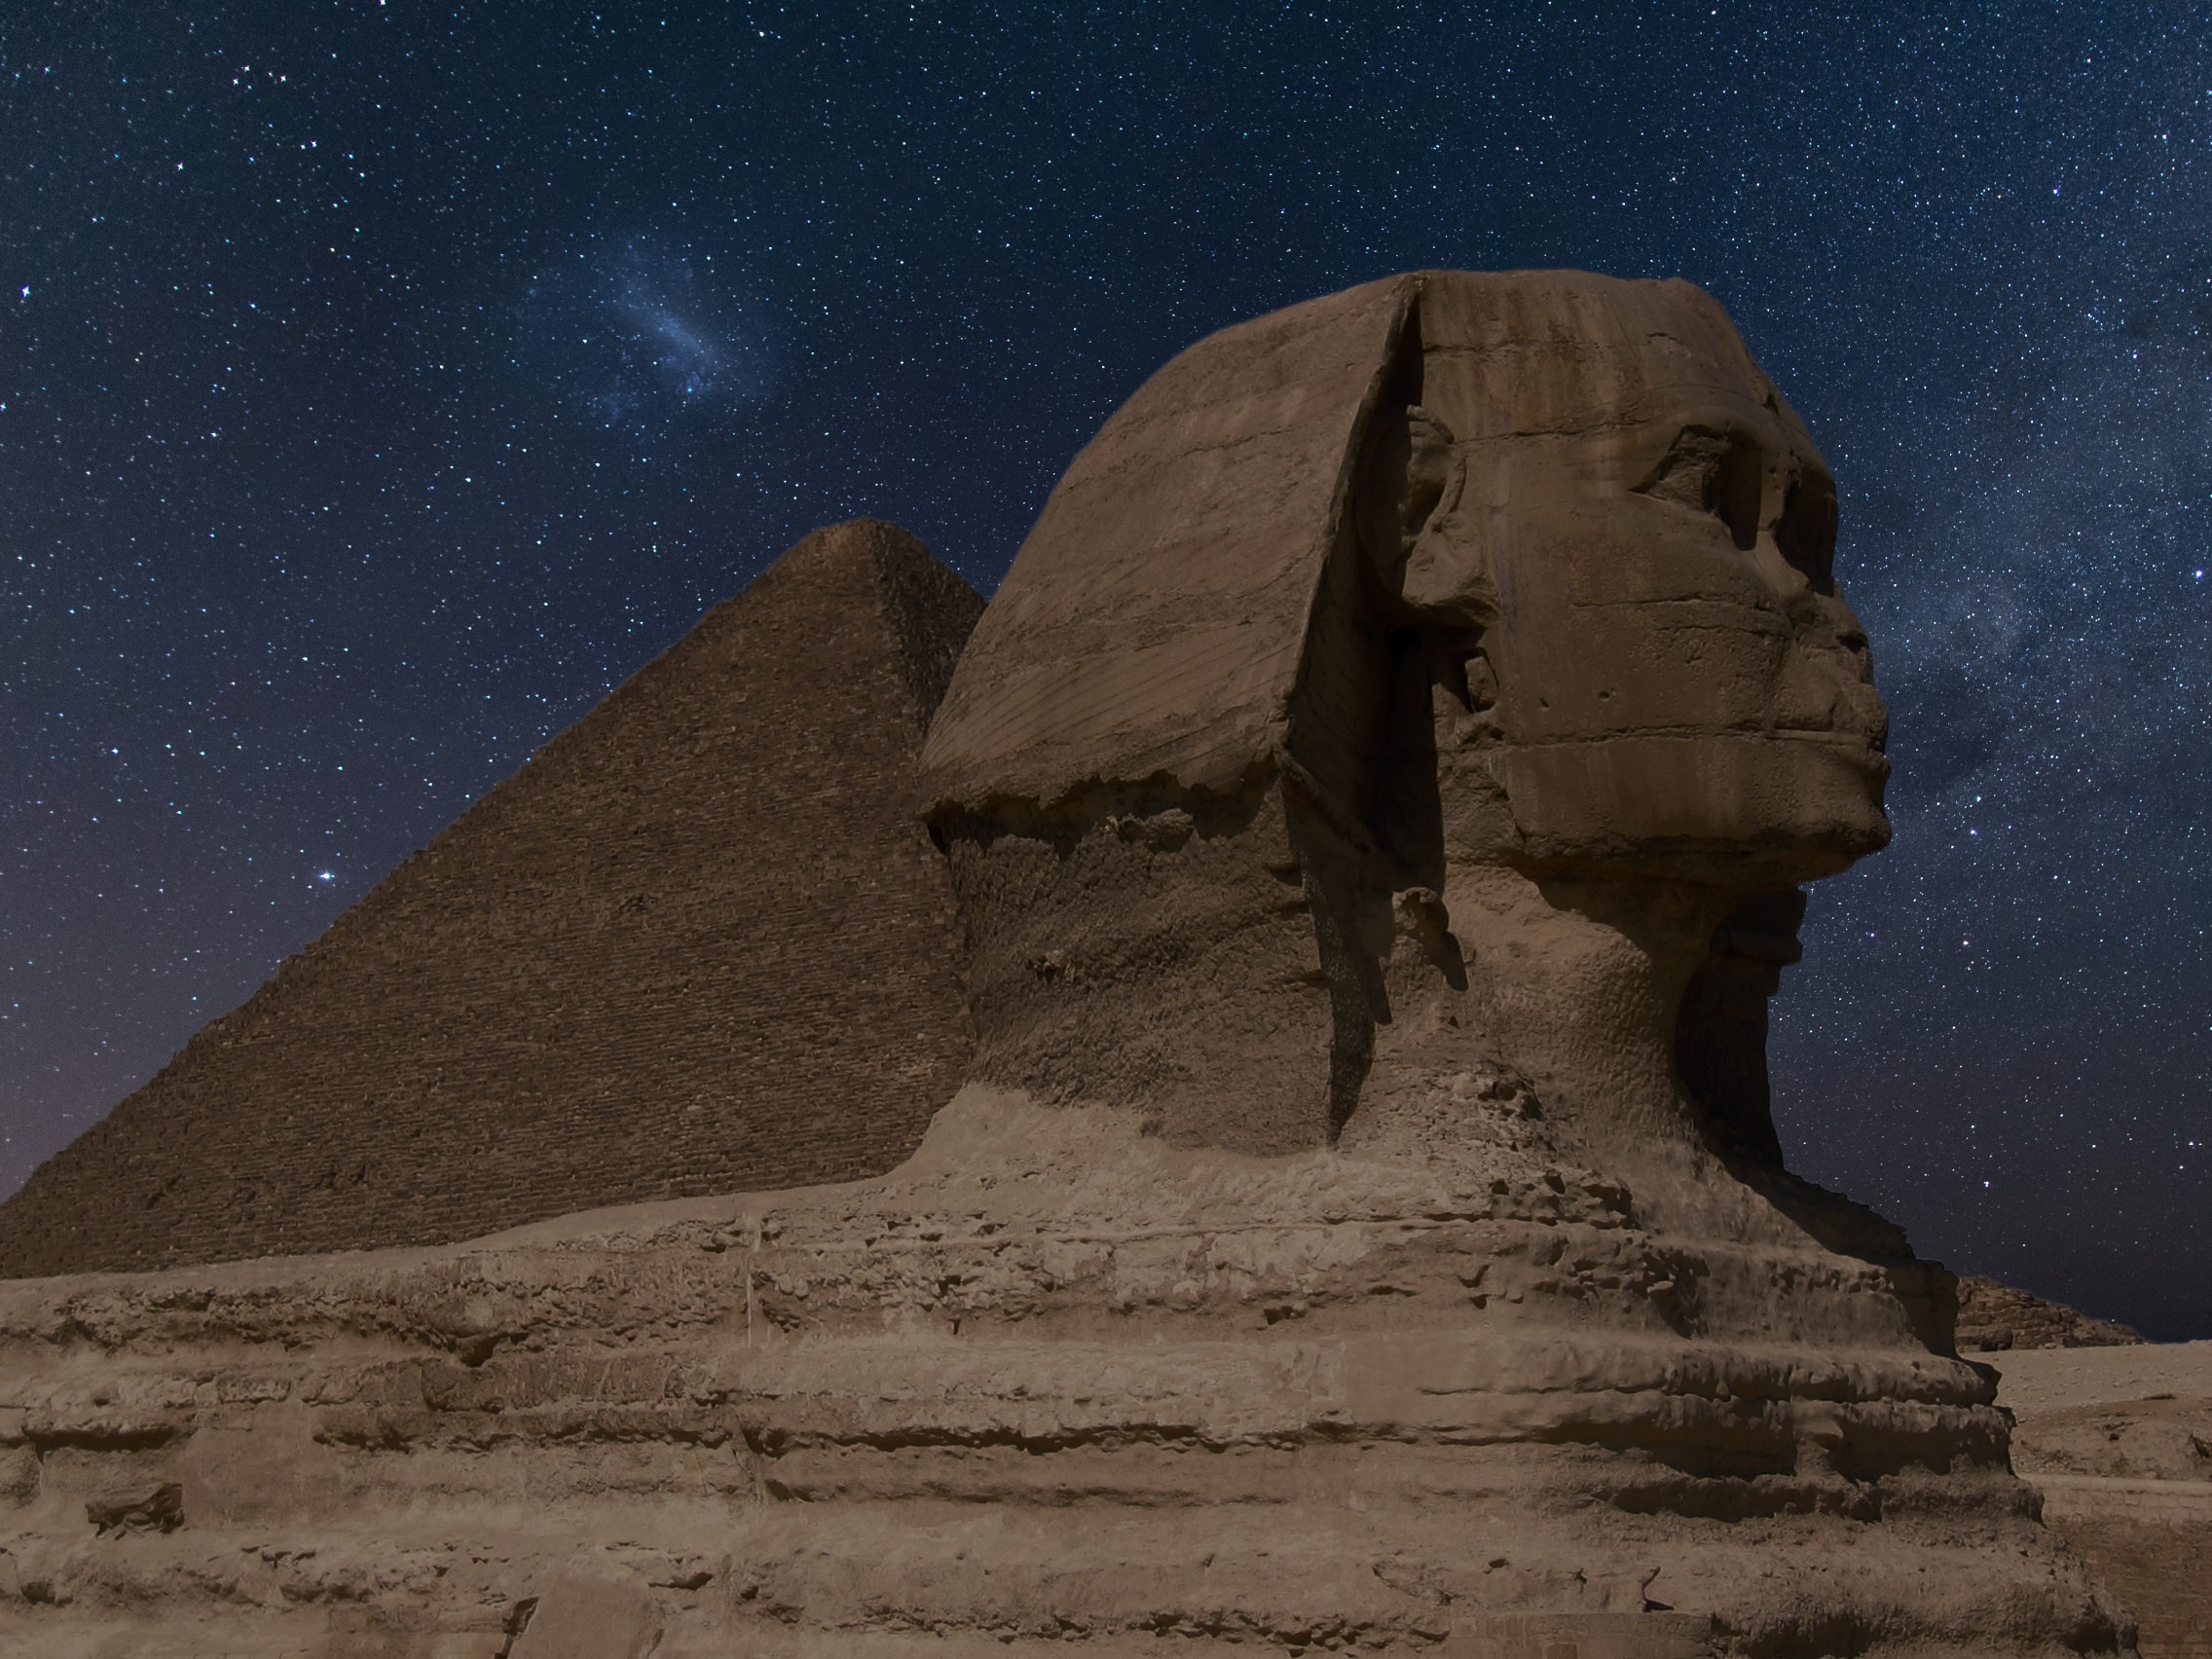
rock, architecture, desert, monument, pyramid, ancient, landmark, terrain, egypt, sphinx, egyptian, giza, cairo, monolith, screenshot, ancient history